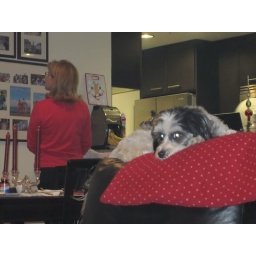
Pink Lady showing off her devilish green eyes while Colleen peruses our new wedding/honeymoon wall in the background.